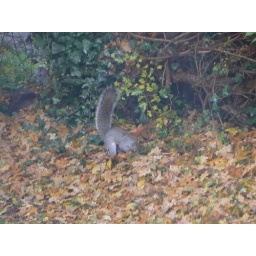
Taken in my next door neighbour's garden using max zoom through a bedroom window